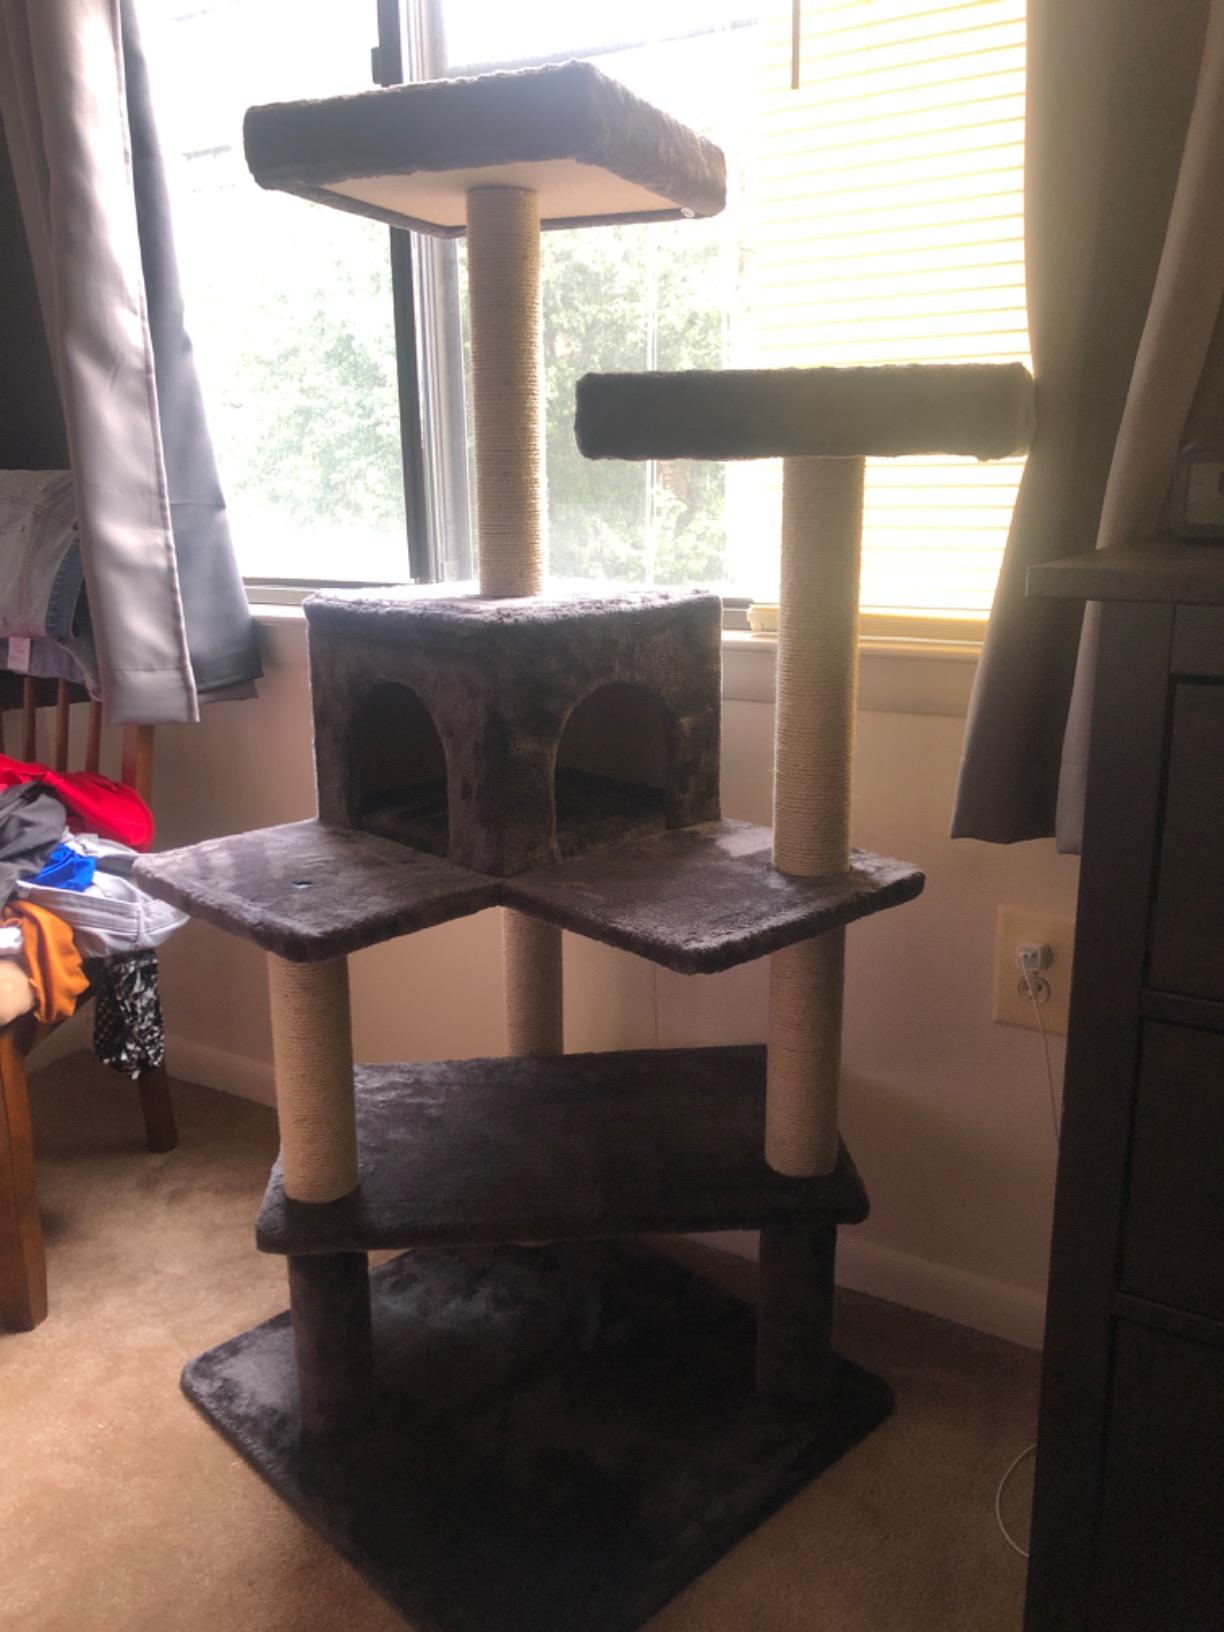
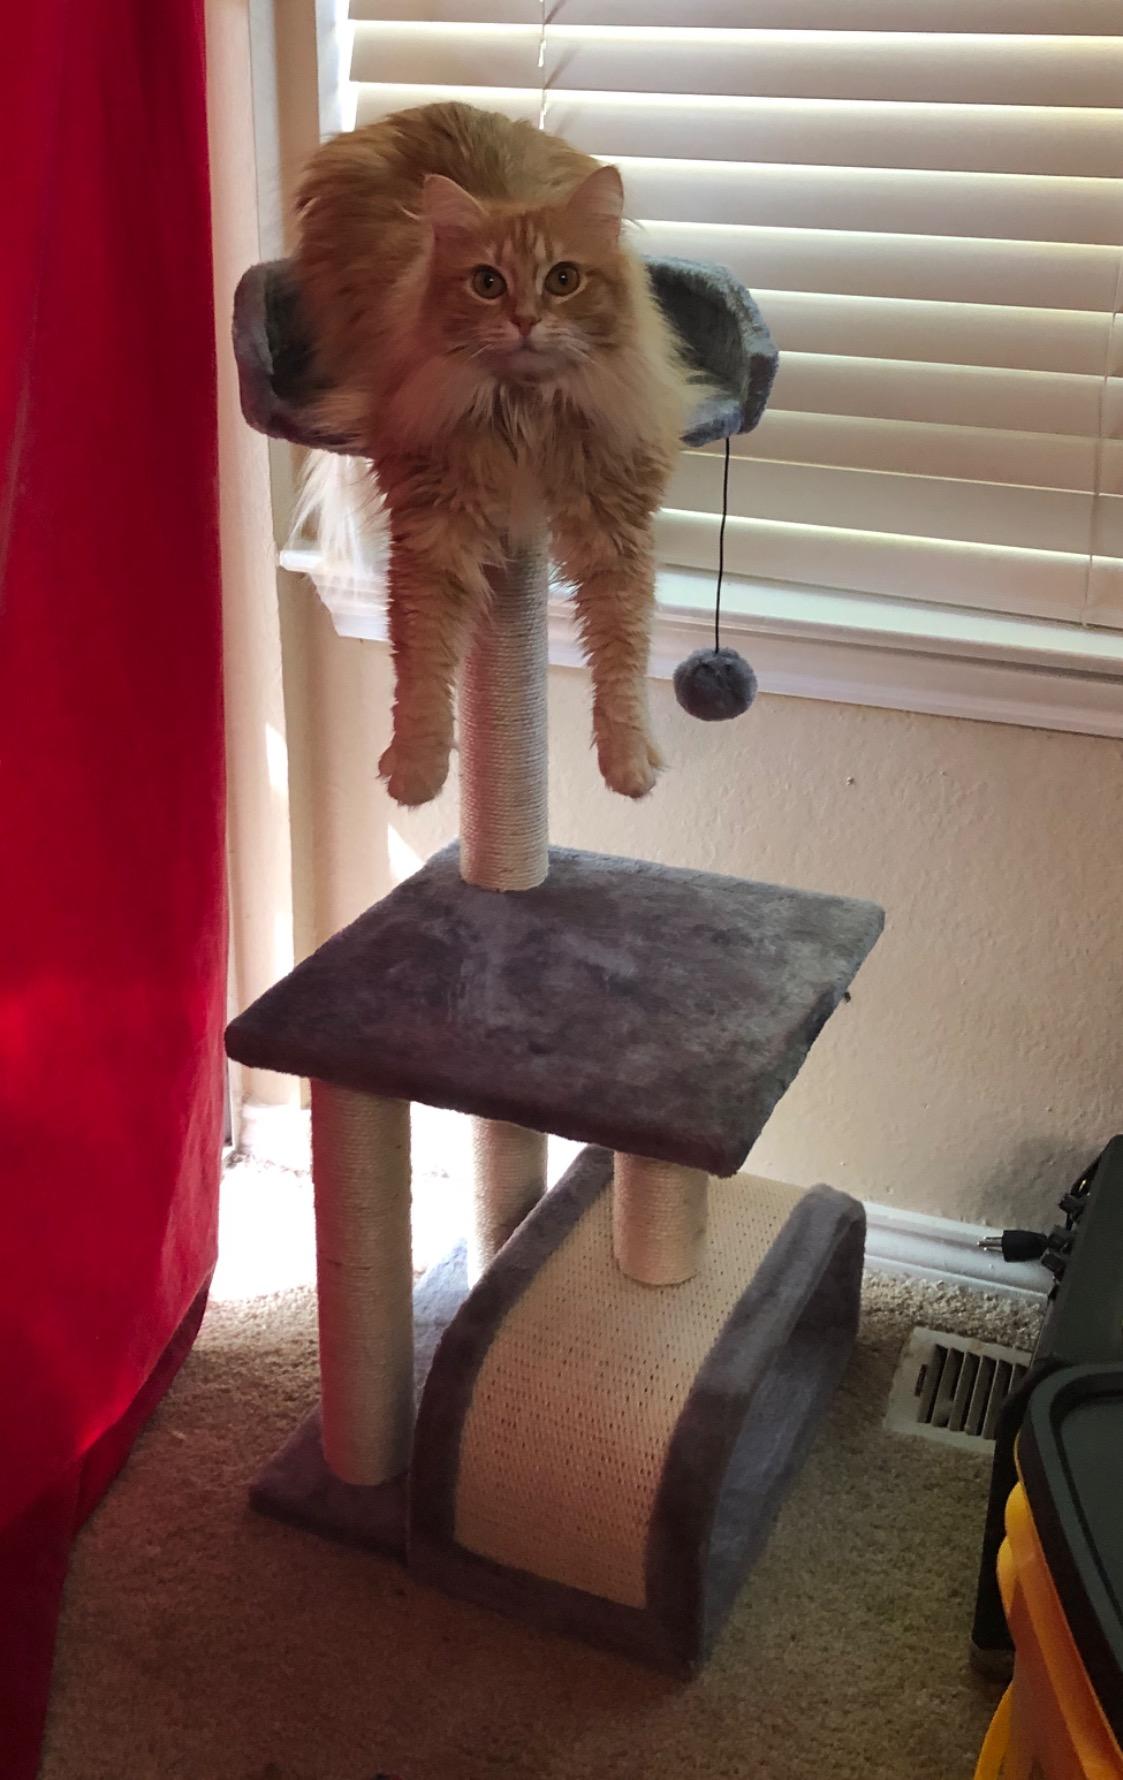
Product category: items_cat tree
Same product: no